RepRap

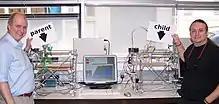
All of the plastic parts for the machine on the right were produced by the machine on the left. Adrian Bowyer (left) and Vik Olliver (right) are members of the RepRap project.

RepRap (a contraction of "replicating rapid prototyper") is a project to develop low-cost 3D printers that can print most of their own components. As open designs, all of the designs produced by the project are released under a free software license, the GNU General Public License.